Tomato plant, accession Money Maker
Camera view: bottom (45 deg); turntable rotation: 60 degrees
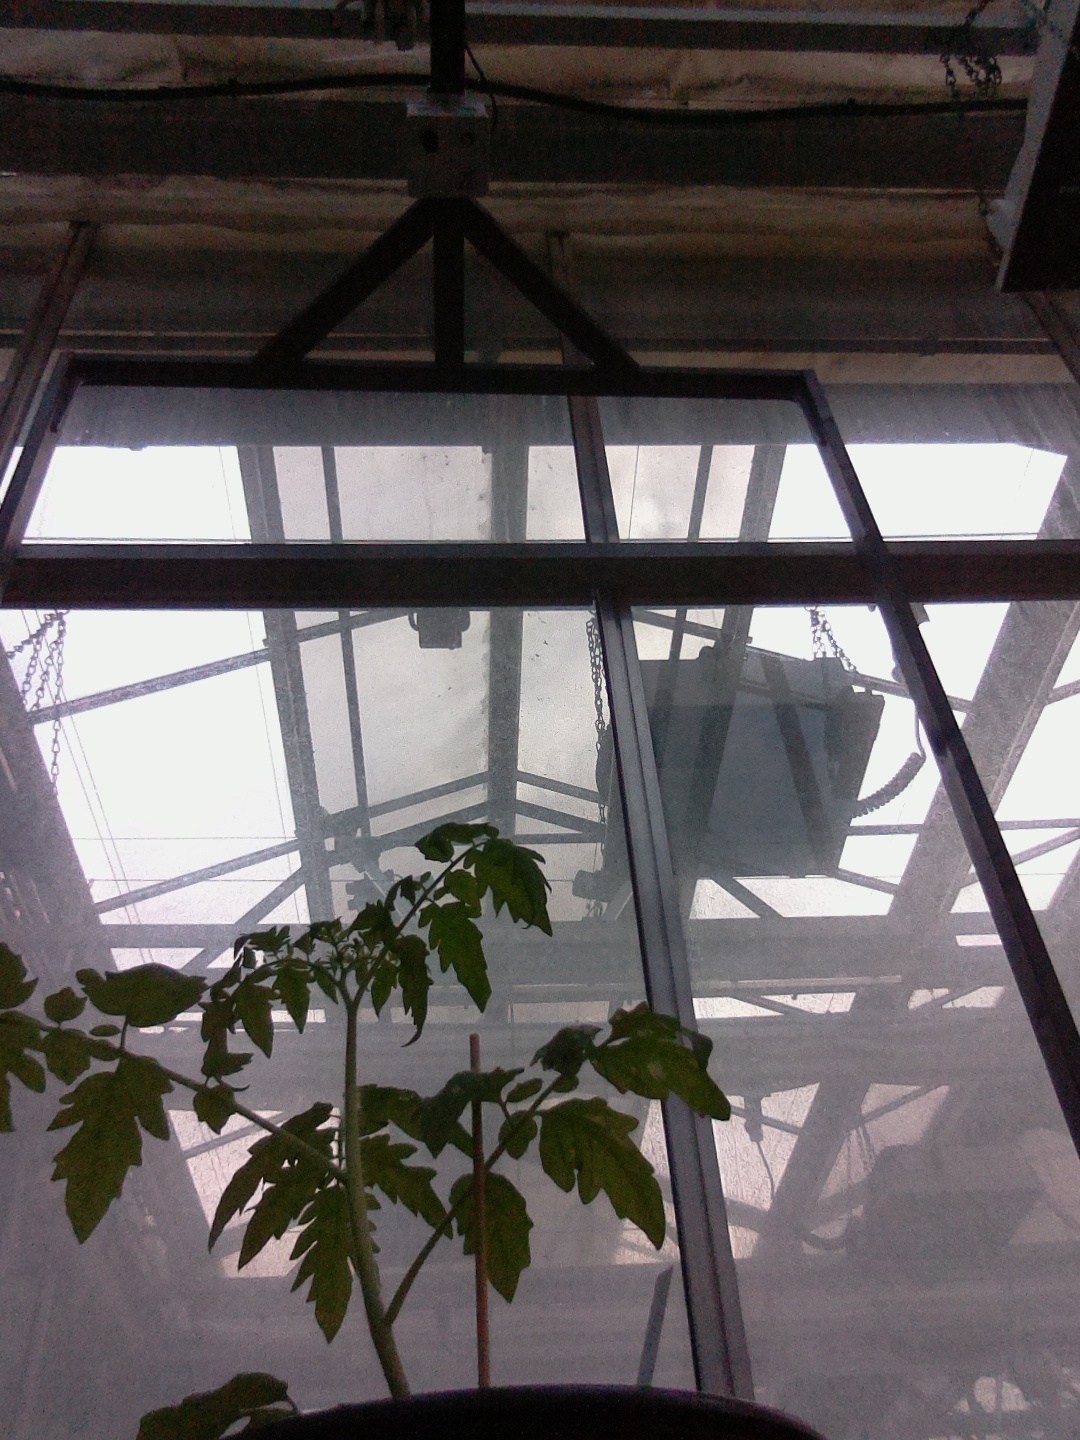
BBCH growth stage 13: 6 of true leaves visible